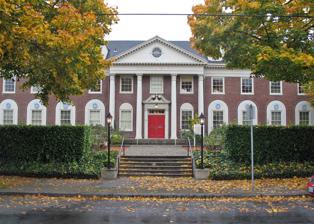
Building: Albertina Kerr Nursery
Country: United States of America
Year built: 1921
Historic building in Portland, Oregon, U.S. United States historic place Albertina Kerr Nursery U.S. National Register of Historic Places Portland Historic Landmark Location 424 NE 22nd Avenue Portland, Oregon Coordinates 45°31′34″N 122°38′35″W / 45.526127°N 122.643060°W / 45.526127; -122.643060 Area 1 acre (0.40 ha) Built 1921 Architect Johnson, Parker & Wallwork Architectural style Colonial Revival, Other, Georgian Revival NRHP reference No. 79002135 Added to NRHP August 29, 1979 The Albertina Kerr Nursery is a historic building located at 424 NE 22nd Avenue in Northeast Portland , Oregon . It was built by the Johnson, Parker & Wallwork architecture firm in 1921, and was listed on the National Register of Historic Places on August 29, 1979. See also Albertina Kerr National Register of Historic Places listings in Northeast Portland, Oregon References